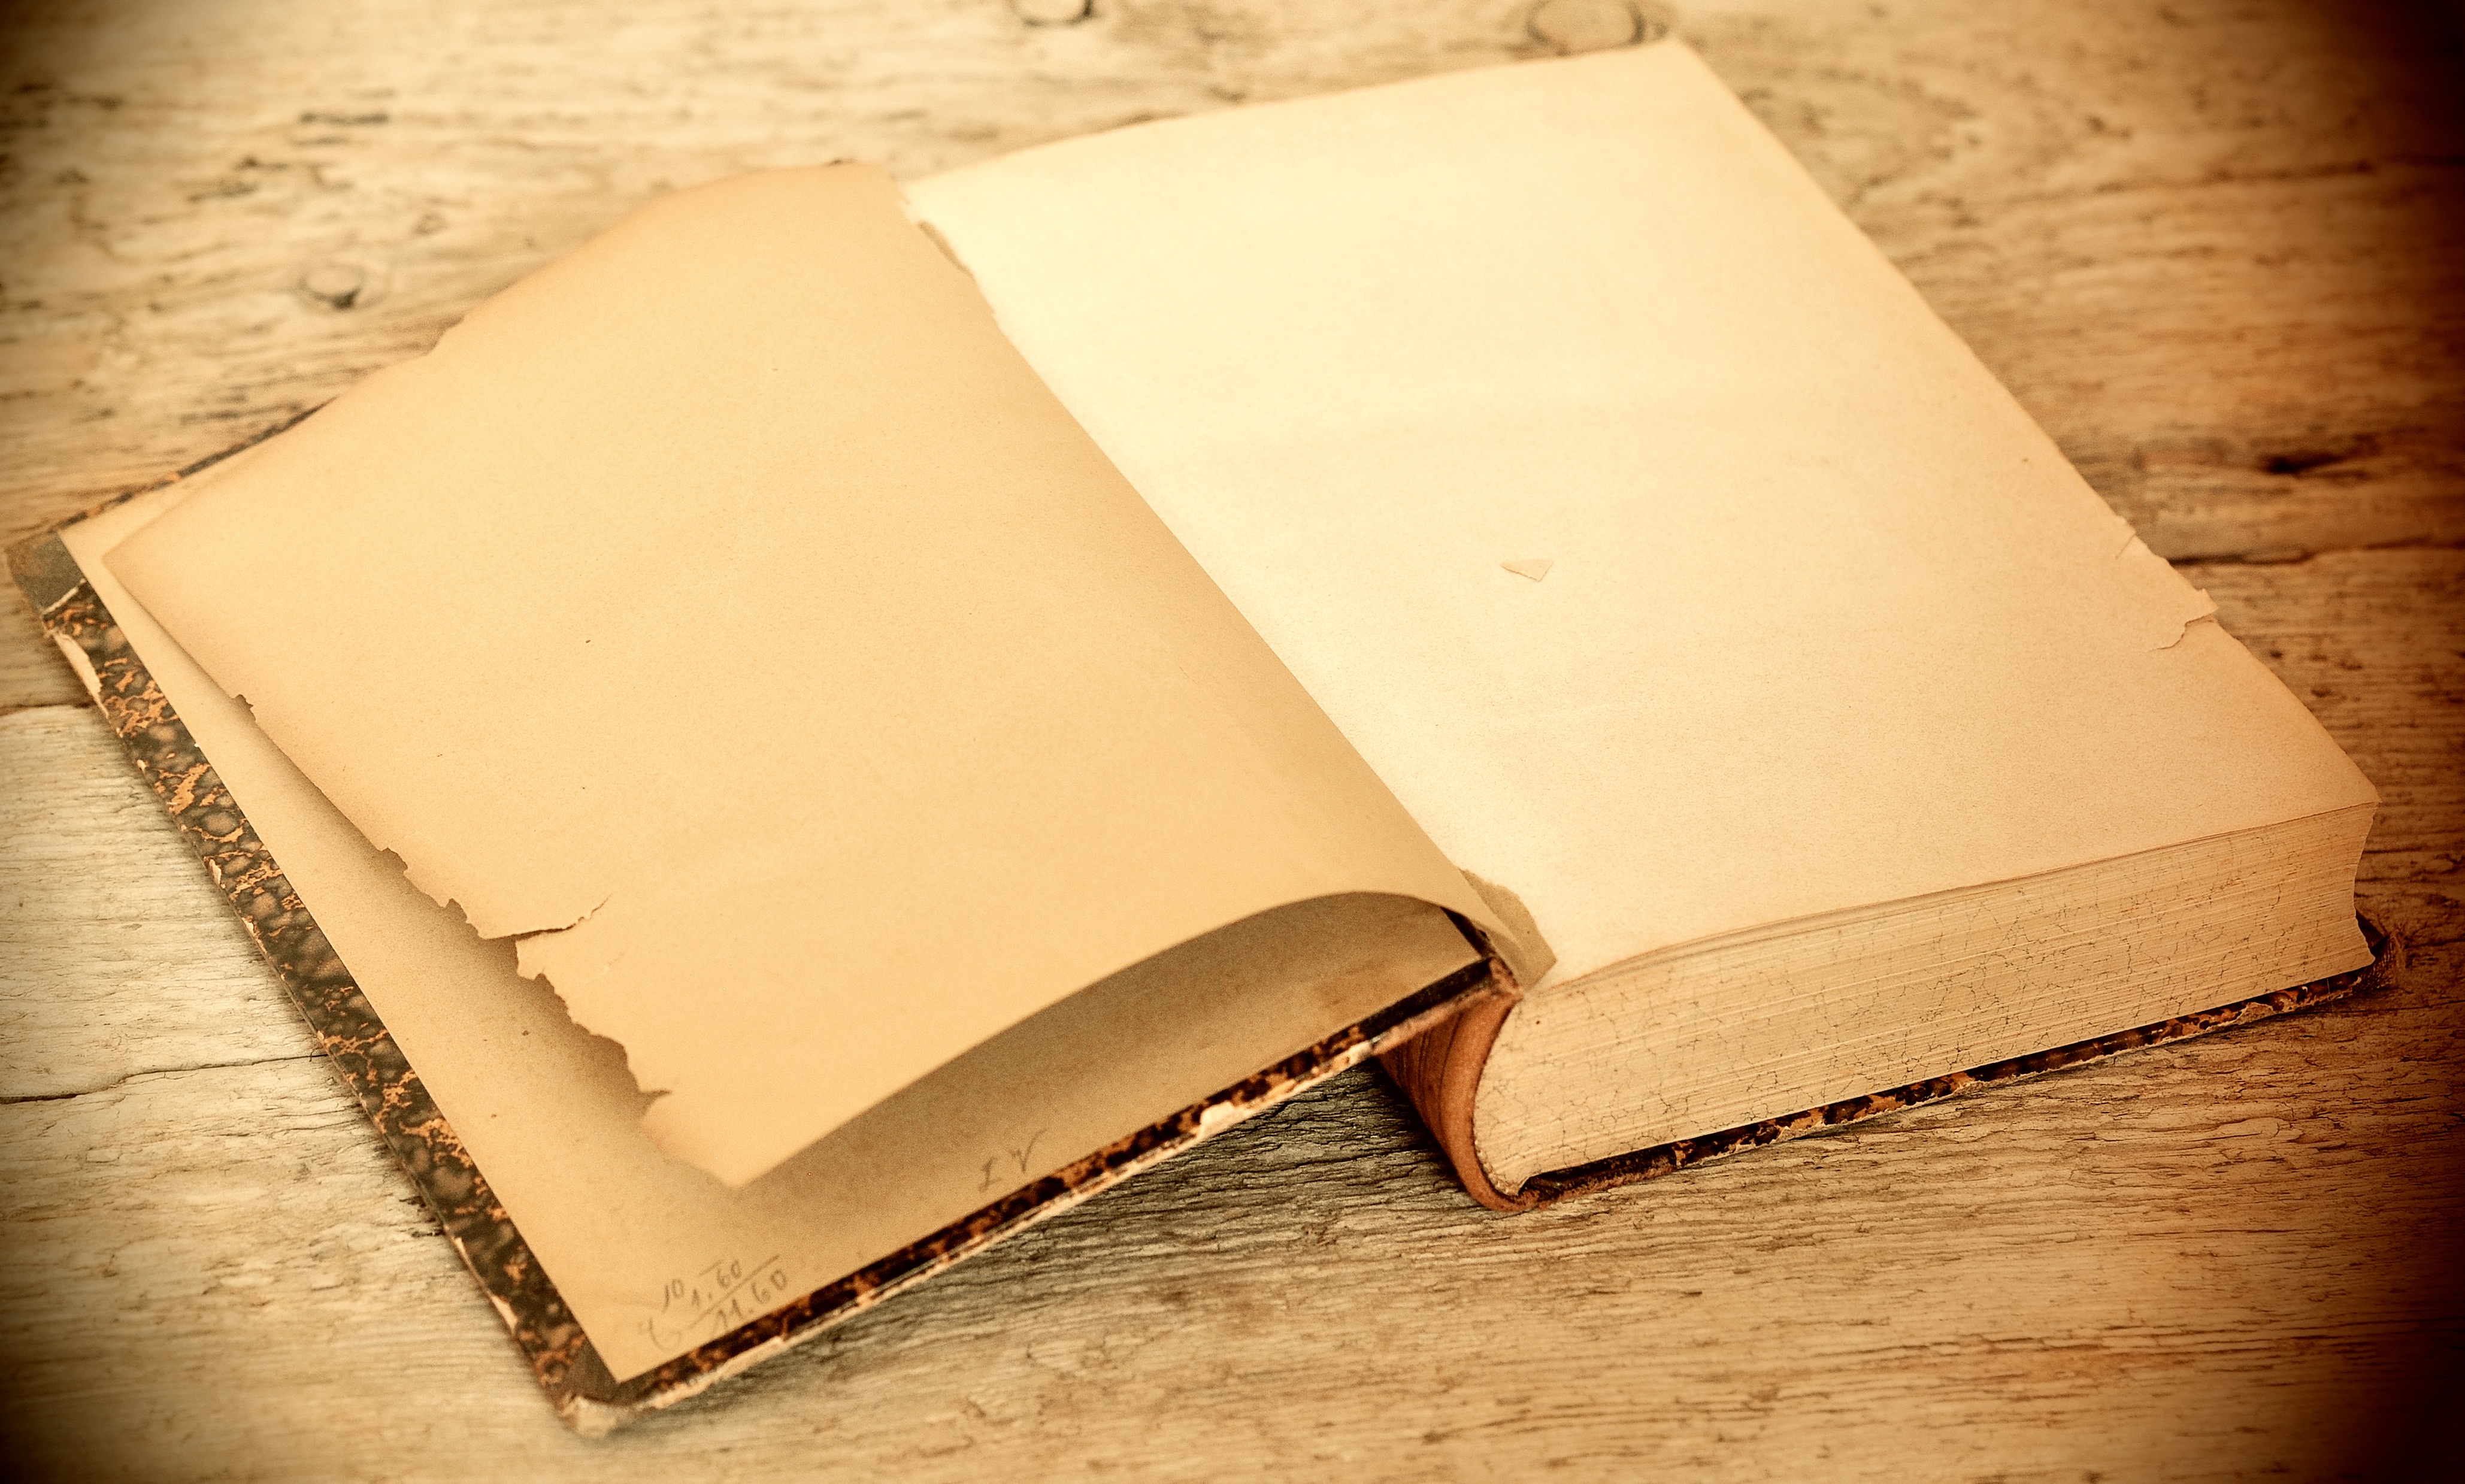
writing, book, vintage, antique, old, wooden table, text freedom, retro look, book pages, empty pages